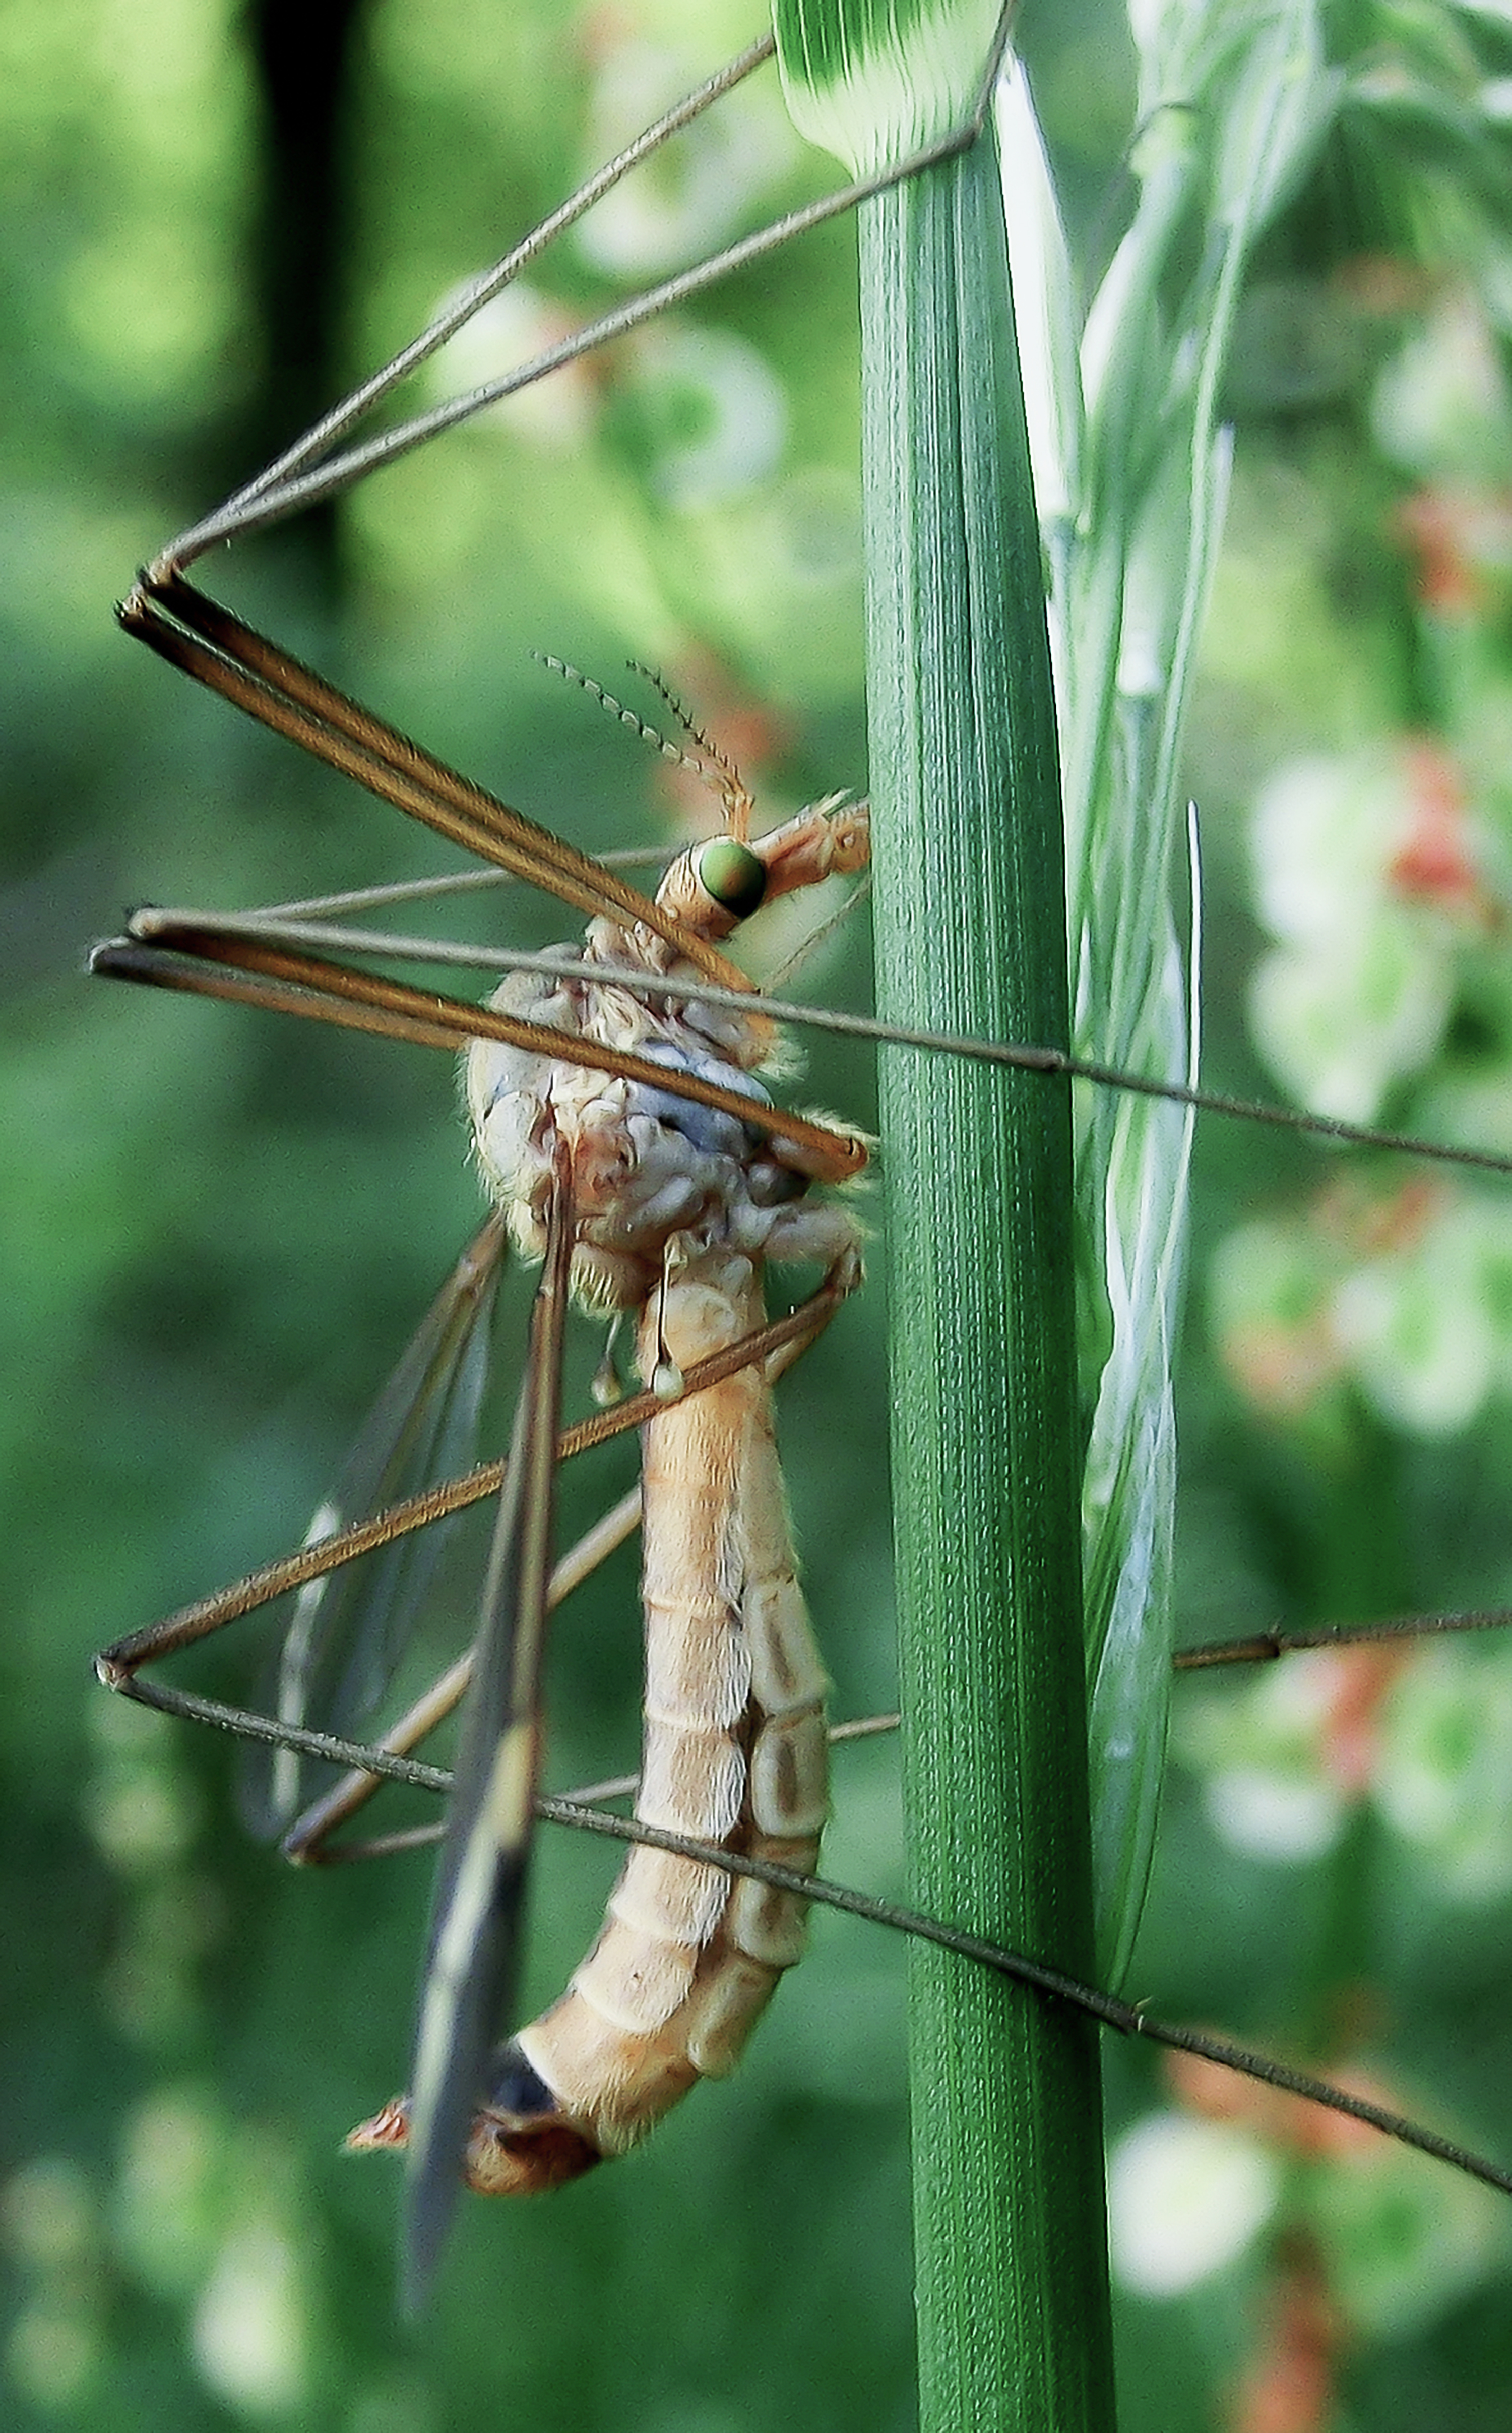
long, leg, fly, daddy, plant, arthropod, insect, terrestrial plant, twig, pest, parasite, cricket, close up, grass, macro photography, invertebrate, wildlife, flowering plant, cricket like insect, terrestrial animal, net winged insects, event, plant stem, sedge family, balance, membrane winged insect, Hawker dragonflies